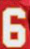
Number: 6